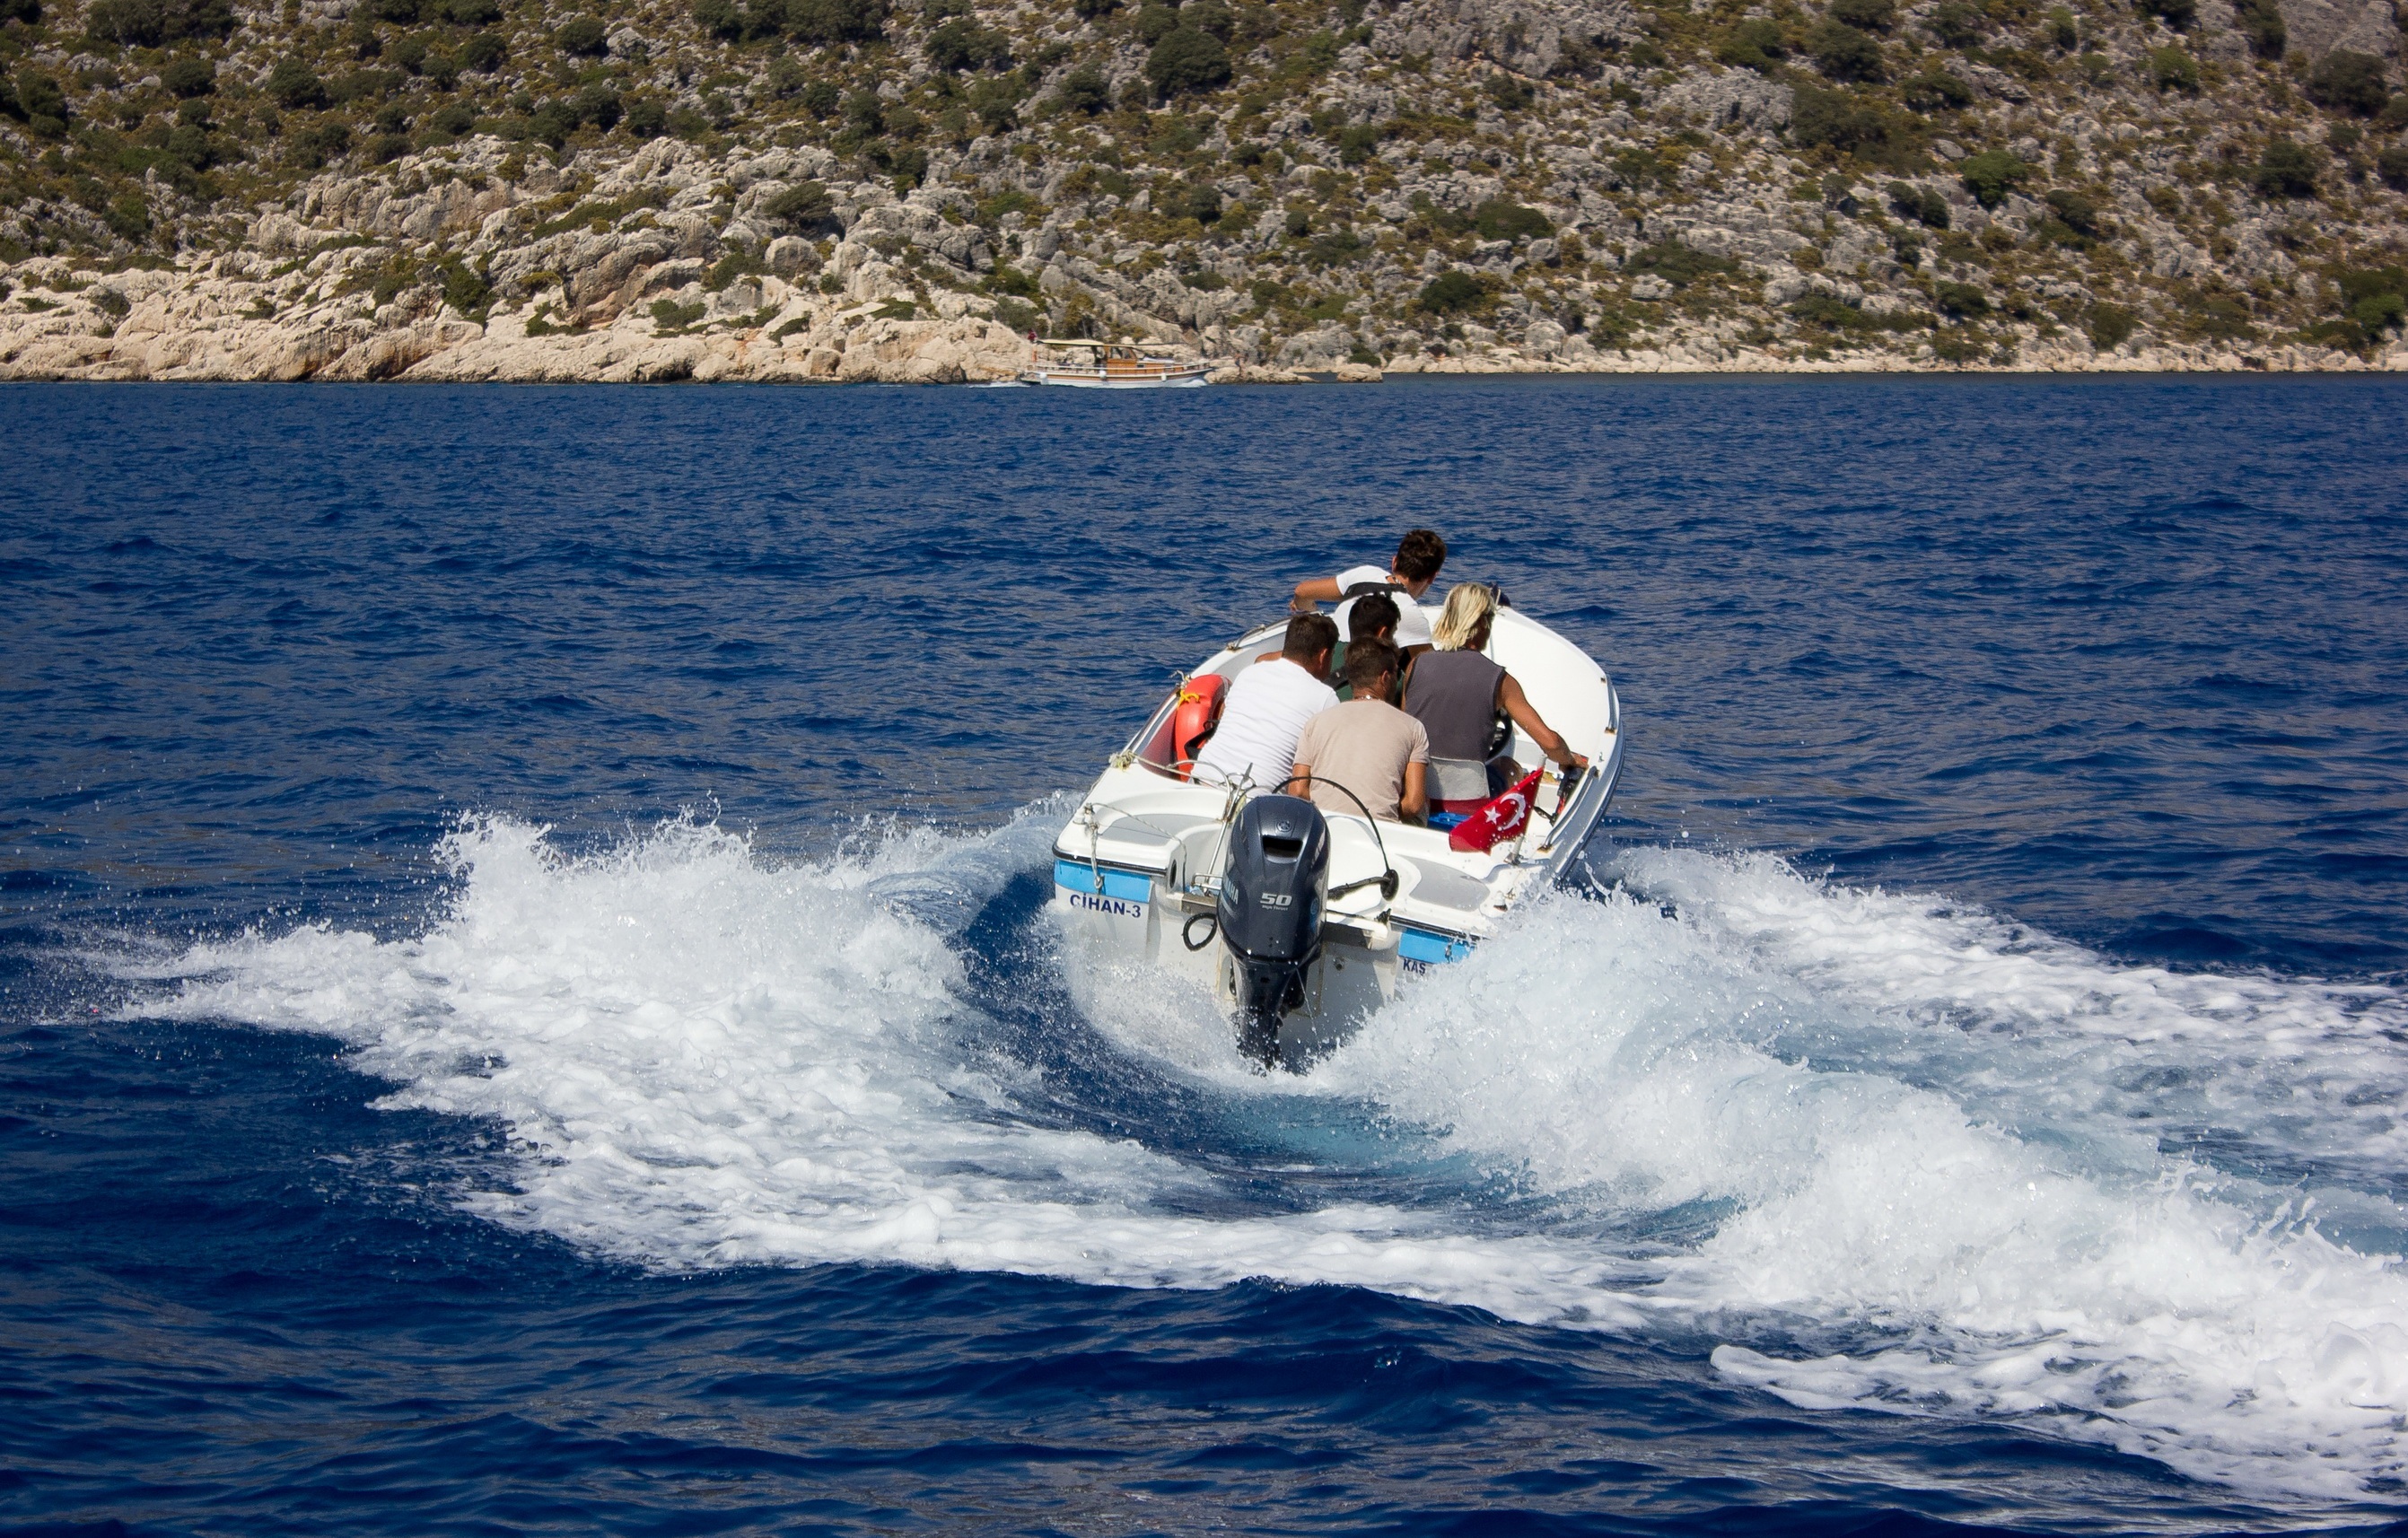
sea, boat, wave, recreation, vehicle, sailing, extreme sport, trip, sports, boating, watercraft, motorsport, water sport, jet ski, wind wave, powerboating, personal water craft